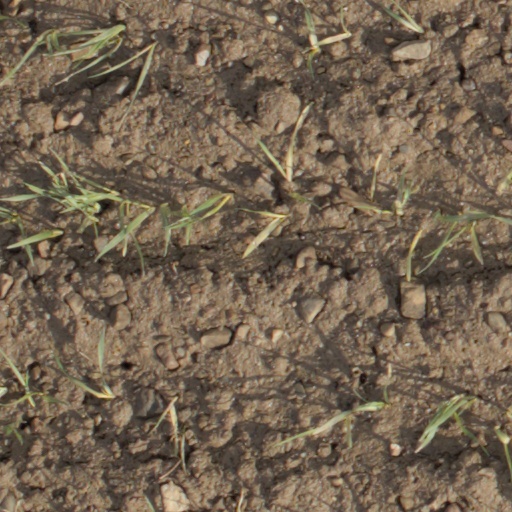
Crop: wheat